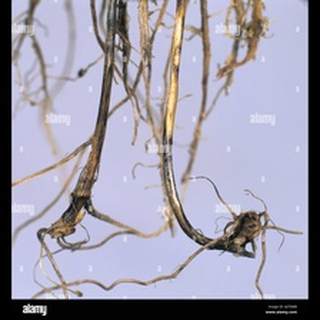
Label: wheat_common_root_rot